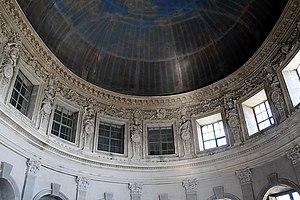
Termes et reliefs, décor sculpté réalisés sous la direction de Charles Le Brun entre 1658 et 1661 pour orner le Grand Salon du château de Vaux-le-Vicomte - Maincy (Seine-et-Marne, France).
Le château de Vaux-le-Vicomte, situé sur le territoire de la commune française de Maincy, à 50 km au sud-est de Paris, près de Melun est un château du XVIIᵉ siècle, construit pour le surintendant des finances de Louis XIV, Nicolas Fouquet. Il appartient désormais à une branche cadette des marquis de Vogüé.